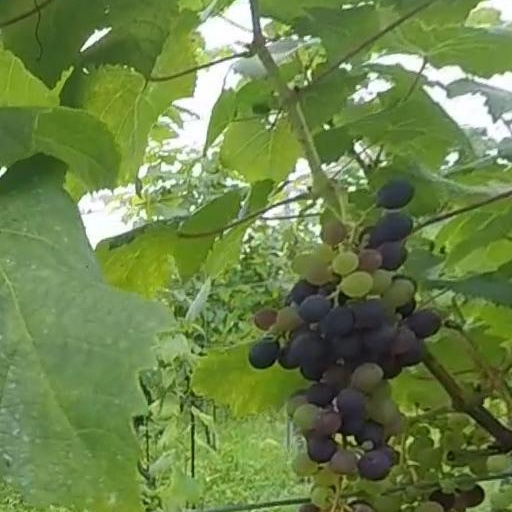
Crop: grape